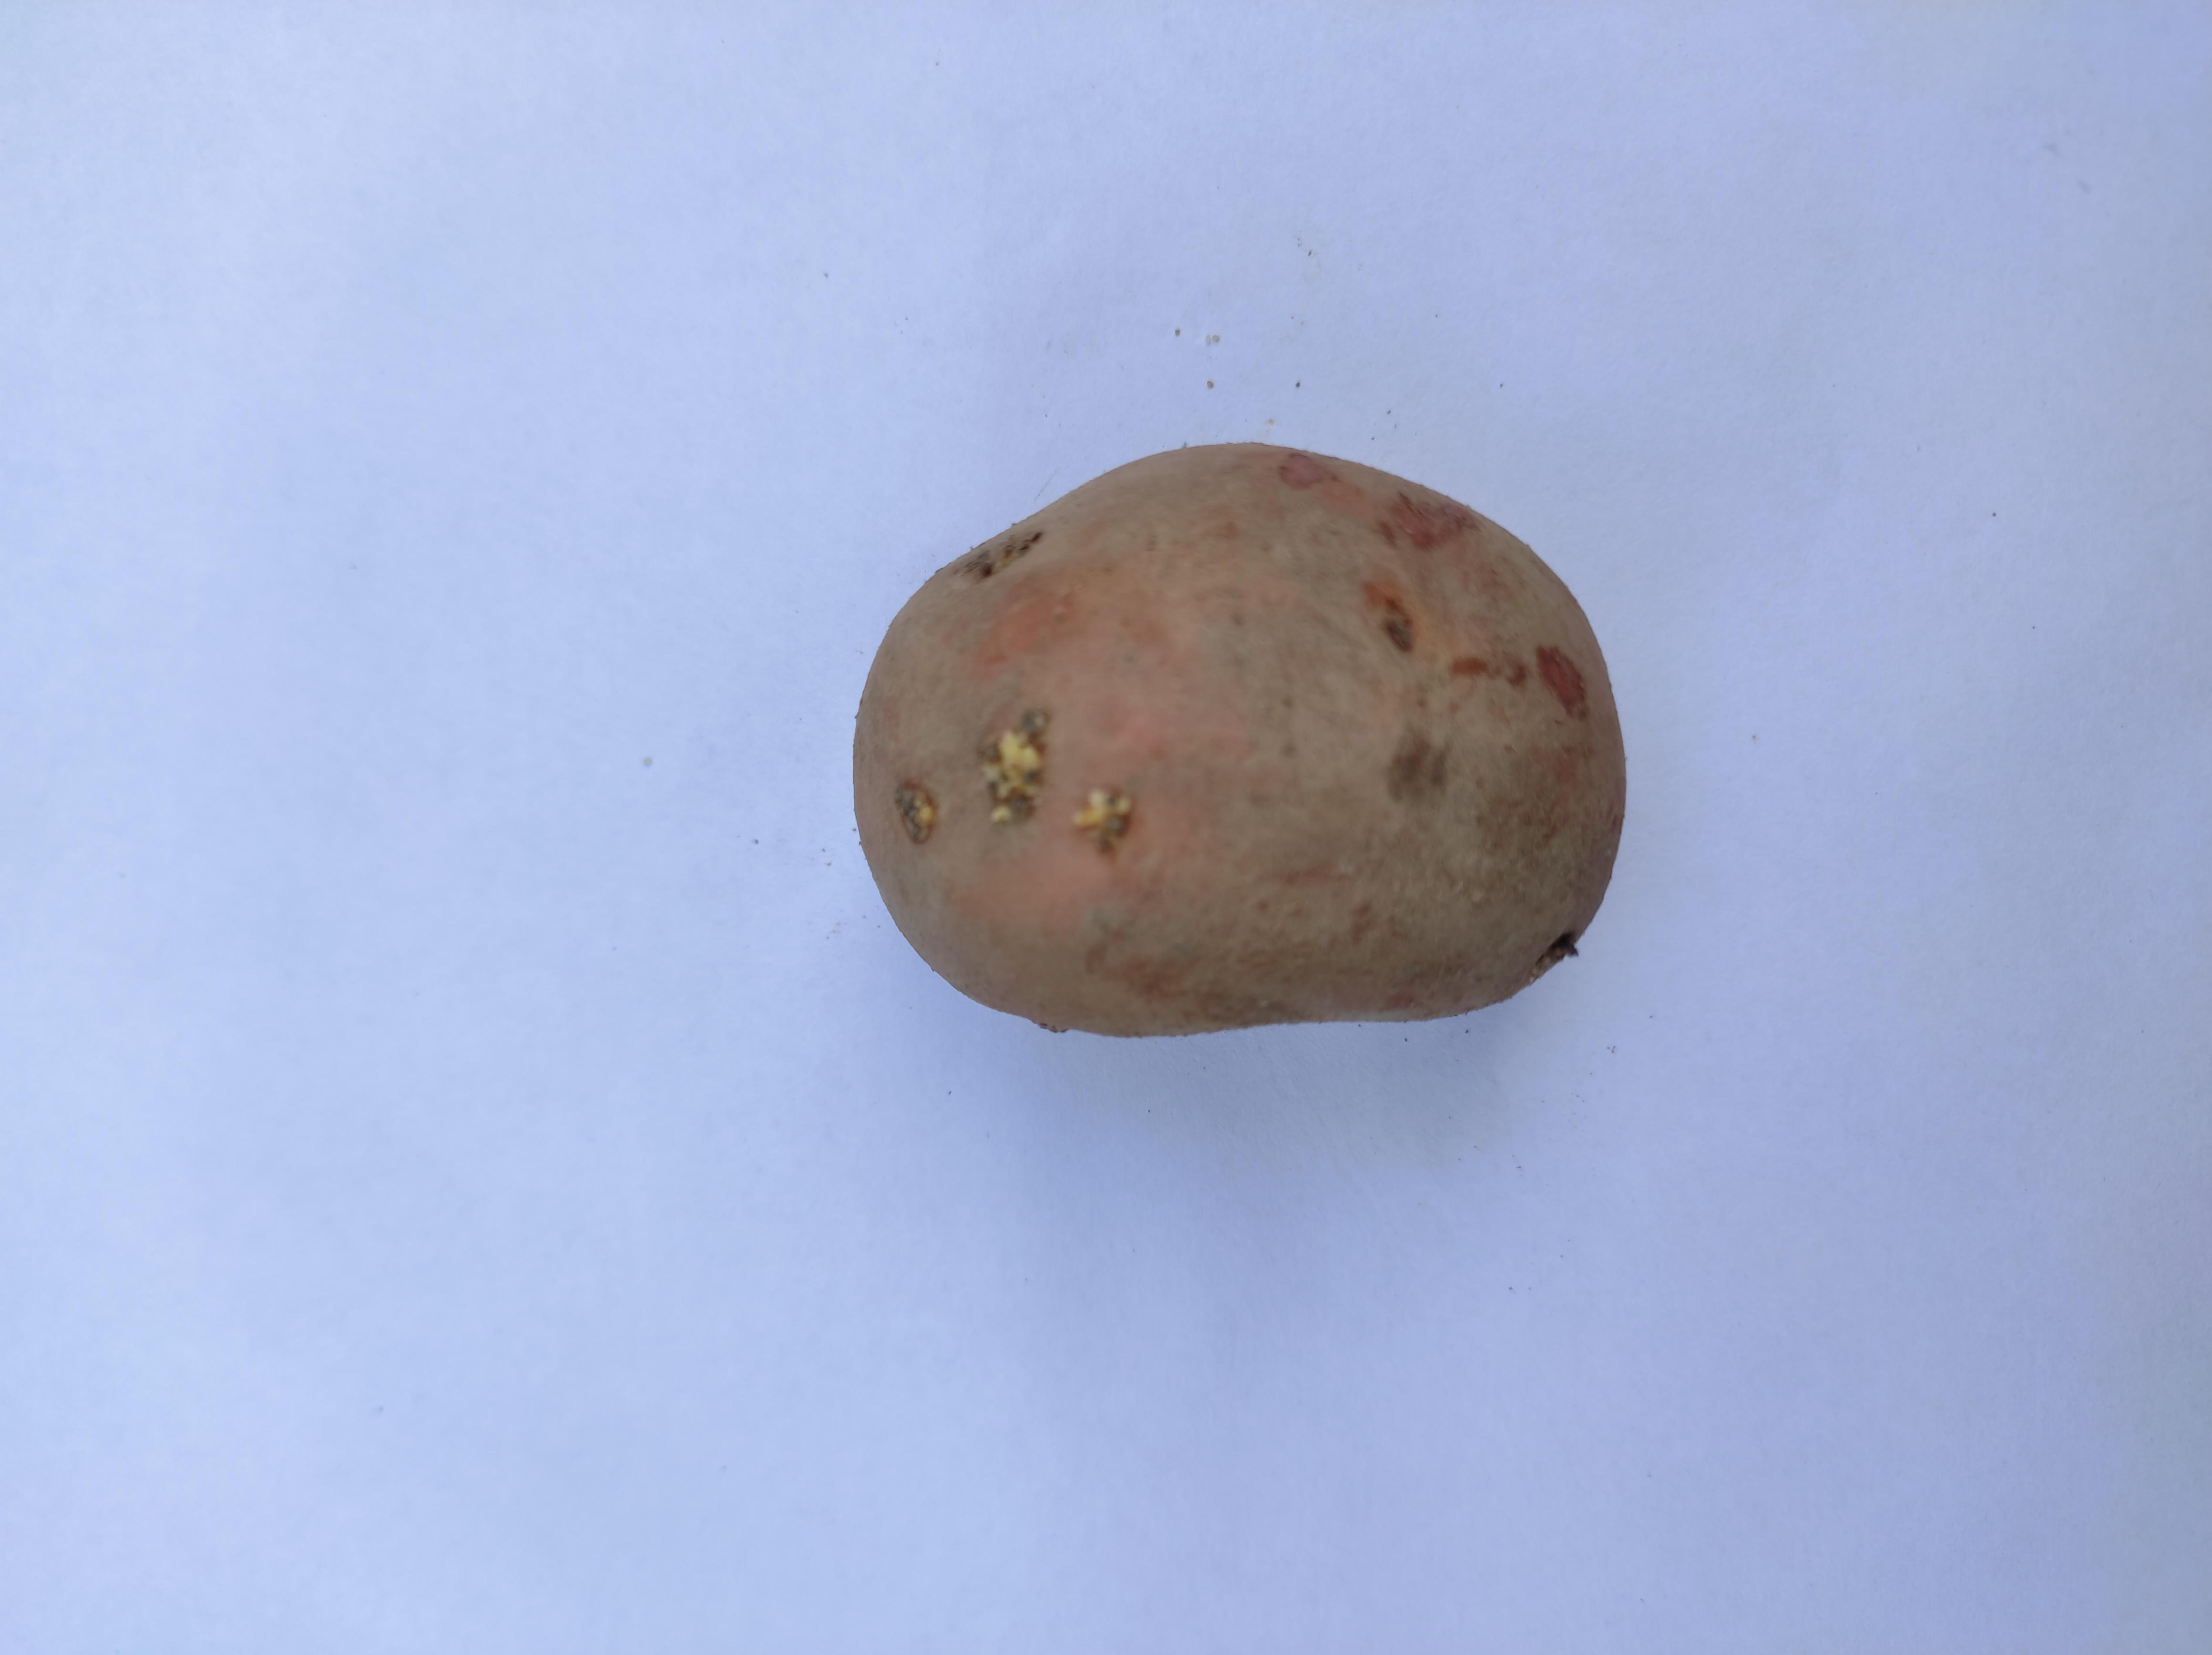
Label: Potato